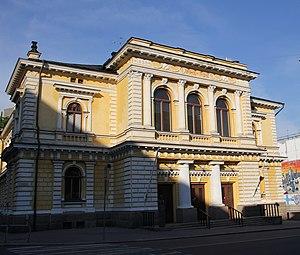
Karl Viktor Reinius est un architecte finlandais.